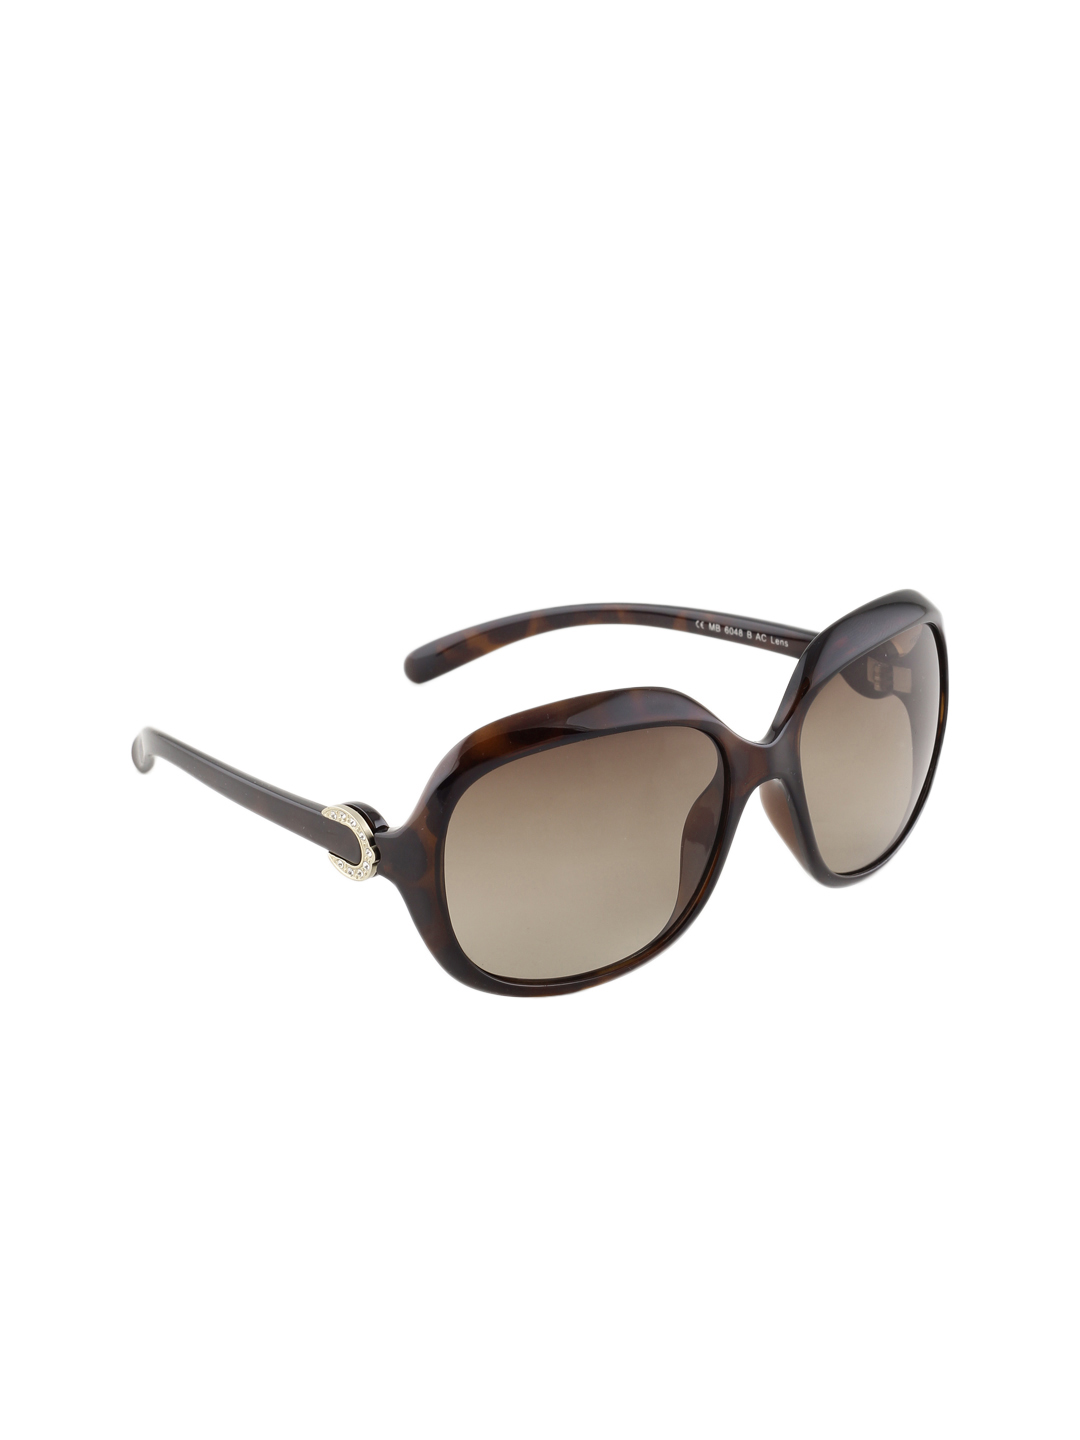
Miami Blues Women Sunglasses
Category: Accessories / Eyewear / Sunglasses
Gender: Women
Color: Brown
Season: Winter 2016
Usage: Casual